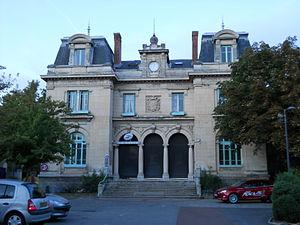
La poste, Mornant, Rhône, FranceItaliano: Ufficio postale, Mornant, Rodano, Francia
Mornant est une commune française, située dans le département du Rhône en région Auvergne-Rhône-Alpes.